Negative Man

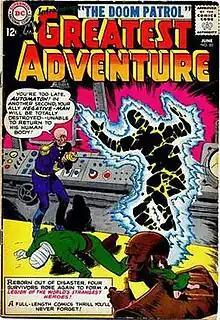
Negative Man's debut appearance in "My Greatest Adventure" #80.Art by Bruno Premiani.

Negative Man (Lawrence Michael "Larry" Trainor) is a superhero from DC Comics. The character was created by Bob Haney, Arnold Drake, and Bruno Premiani and made his first appearance in "My Greatest Adventure" #80 (June 1963).